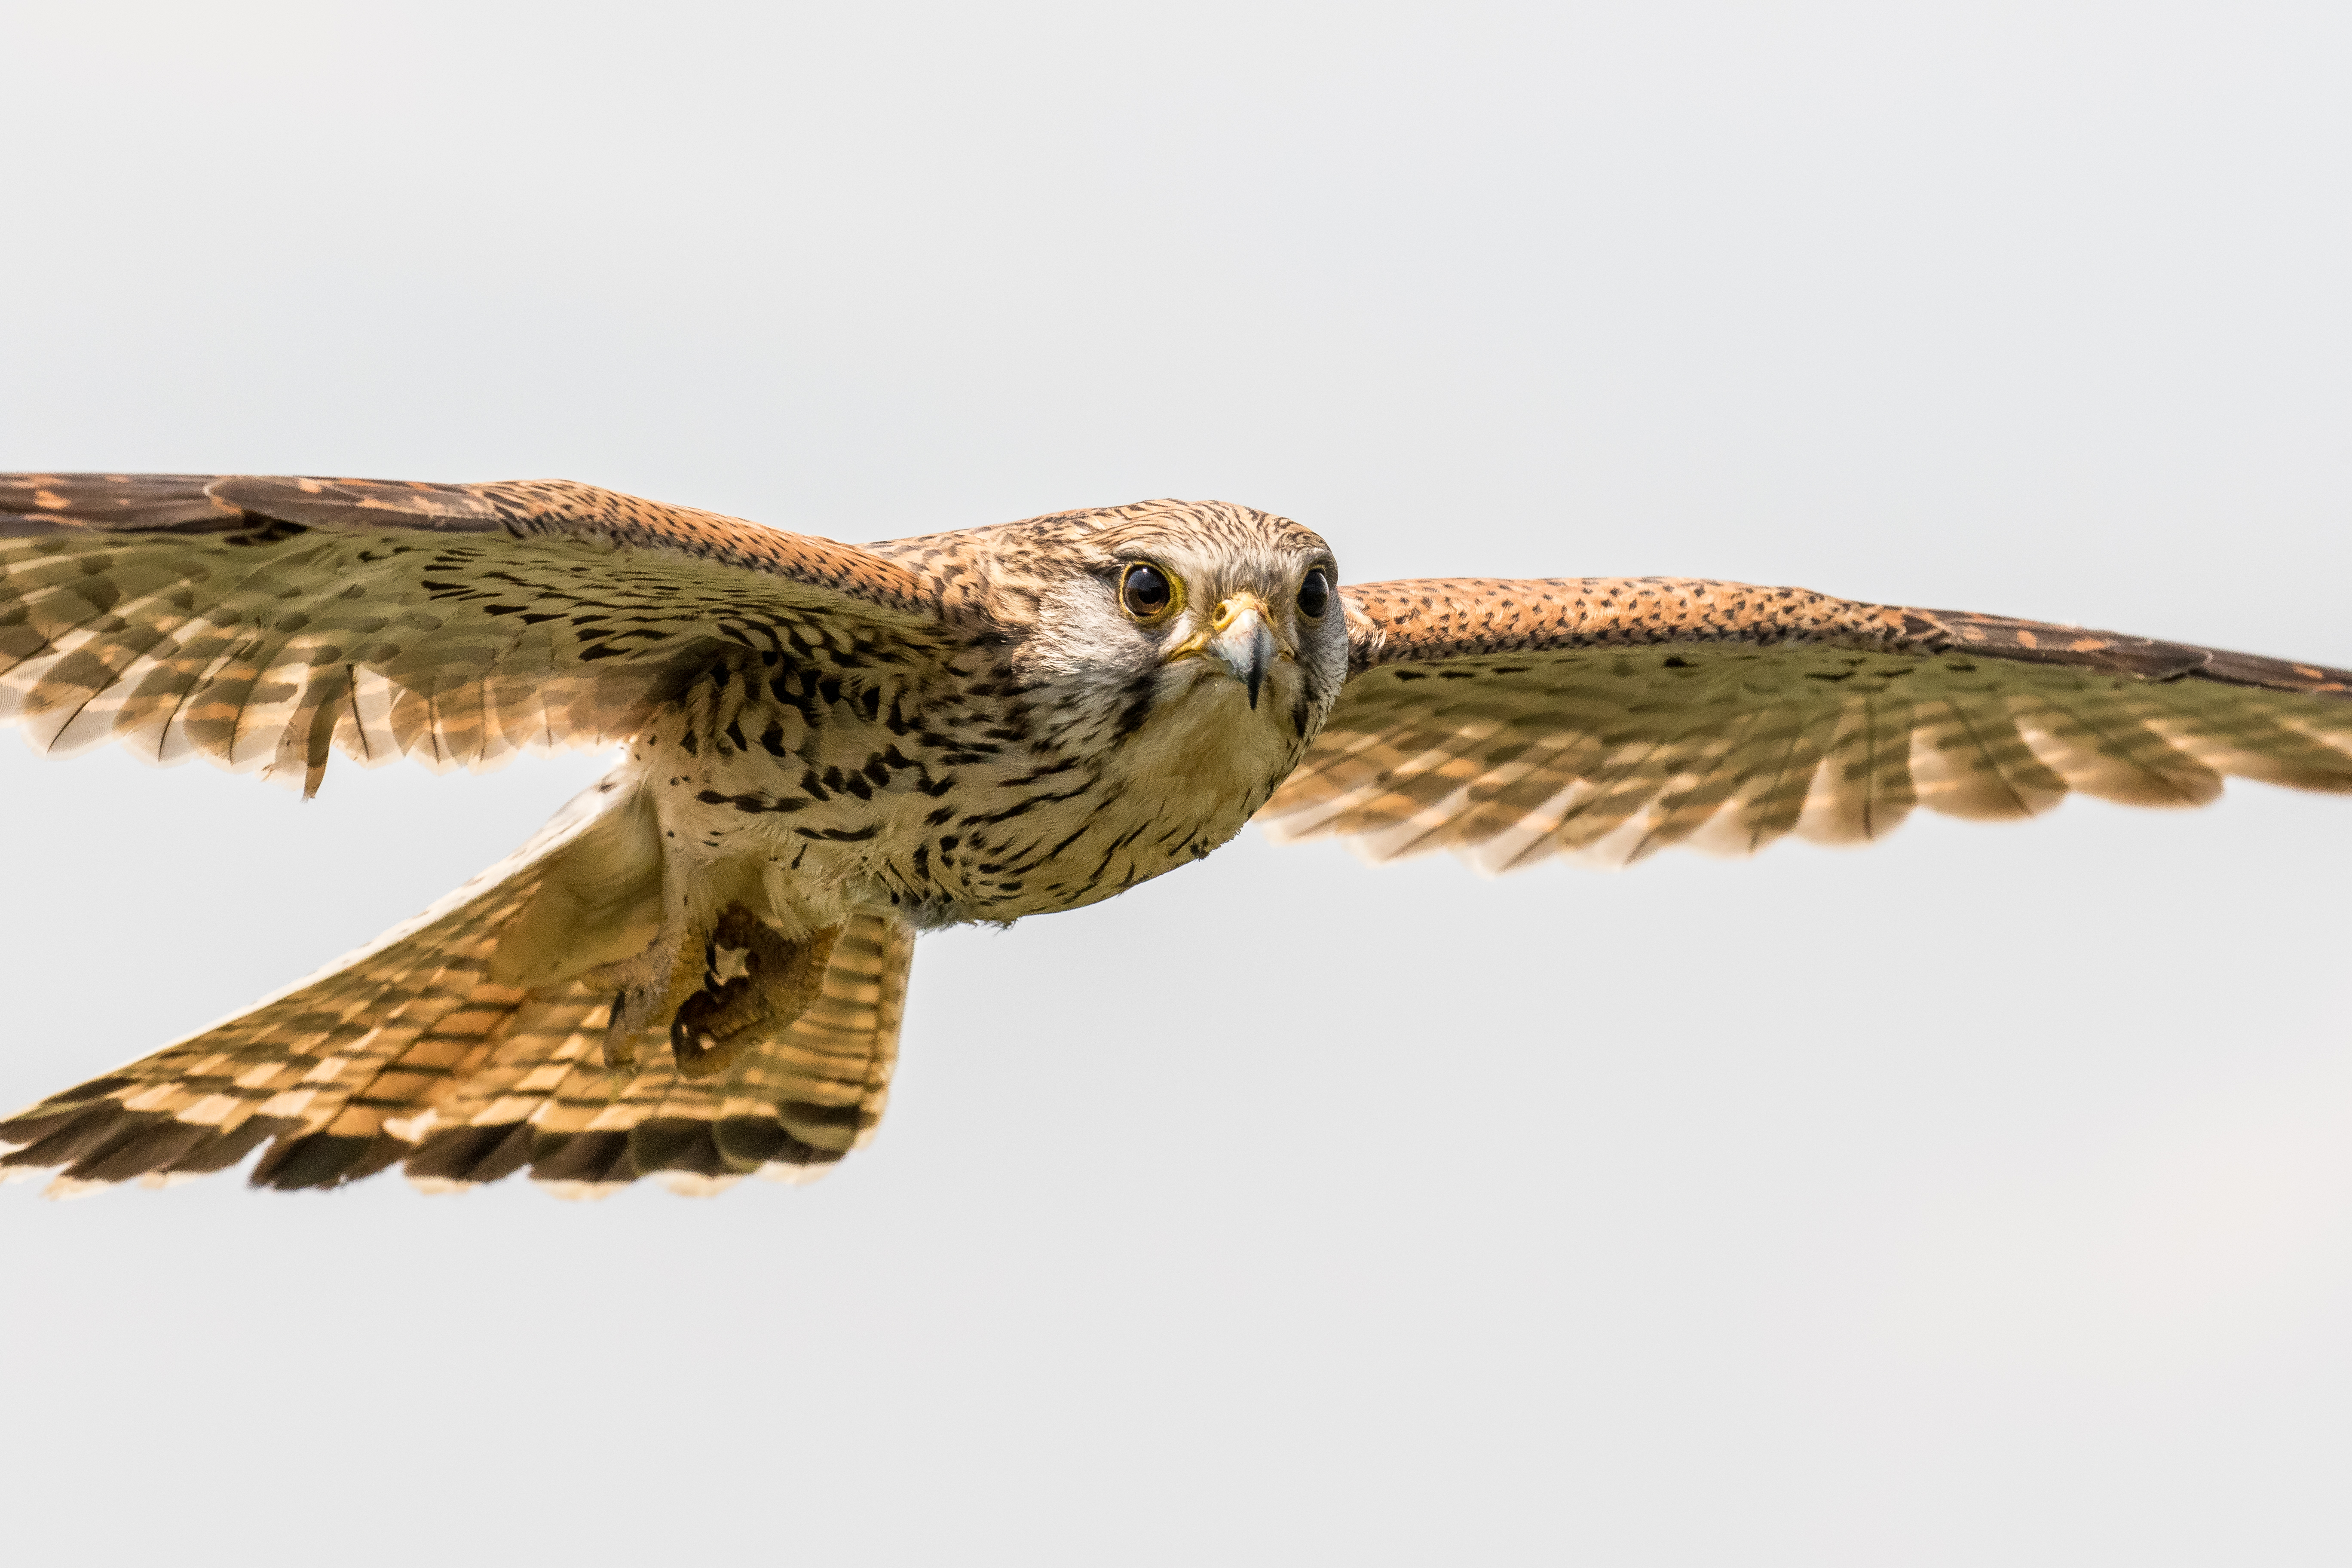
bird, wing, wildlife, beak, hawk, closeup, owl, fauna, bird of prey, vertebrate, hungary, falcon, kestrel, harrier, buzzard, inflight, shorebird, bif, andymorffew, morffew, naturethroughthelens, accipitriformes